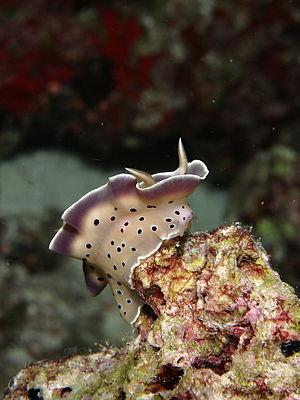
Goniobranchus tritos est une espèce de nudibranche du genre Goniobranchus.